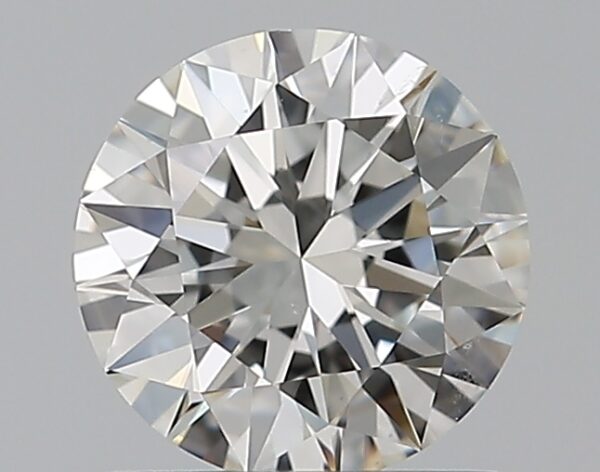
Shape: round
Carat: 0.75
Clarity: VS2
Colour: G
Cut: EX
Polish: EX
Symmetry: EX
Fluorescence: N
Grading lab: GIA
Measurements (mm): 5.87 x 5.91 x 3.58